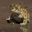
Label: frog